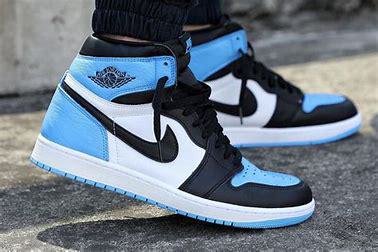
Brand: Jordan
Model: 1 OG